Manchester Piccadilly station

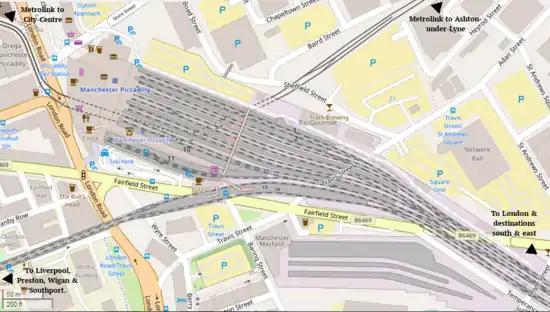
Layout plan of Piccadilly station, and surrounding streets.

The Fairfield Street entrance, at basement level, serves the car park, the taxi rank, and the Metrolink station. Above it at track level is a concourse into which the main entrance feeds, housing ticket offices, information points, seating, timetables, toilets, shops, and food and drink outlets. Above the concourse is a second level of food outlets and bars, and the Avanti West Coast First Class Lounge. On the main concourse, doorways in a large glass partition wall access platforms 1 to 12. A travelator leads to the upper concourse linked by a footbridge, steps and lift to platforms 13 and 14. The island lounge contains retail outlets, toilets and a departure lounge. There are vending machines, waiting areas and snack bars on platforms 13 and 14.